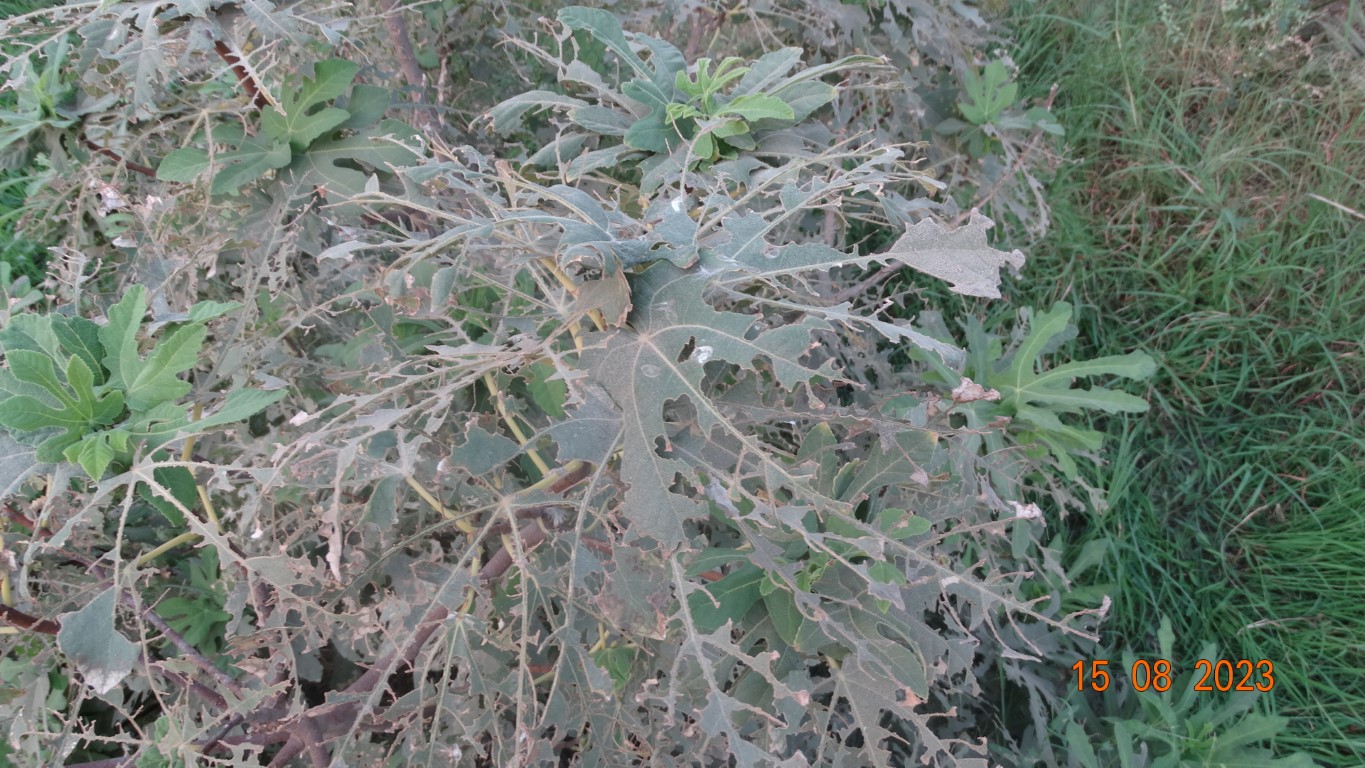
Label: infected